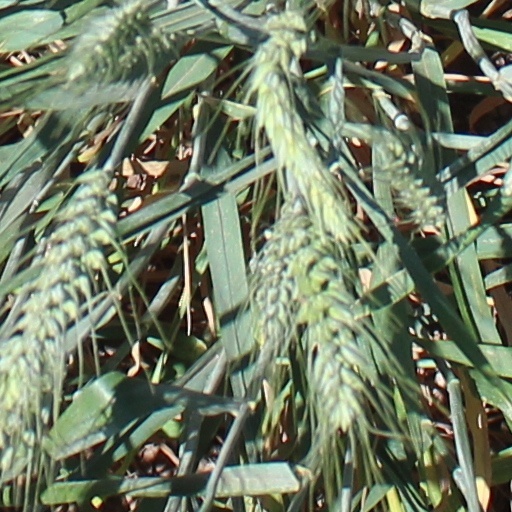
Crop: wheat